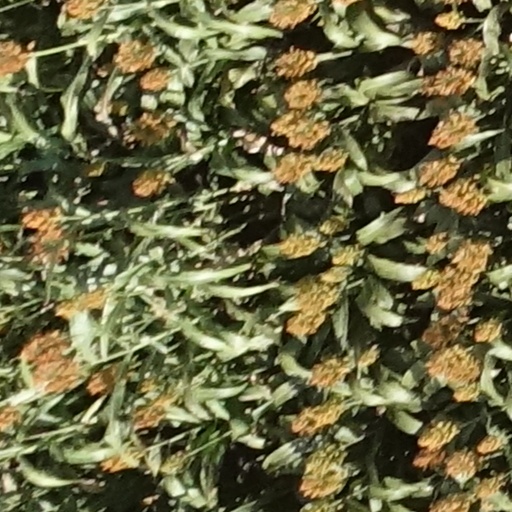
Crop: sorghum